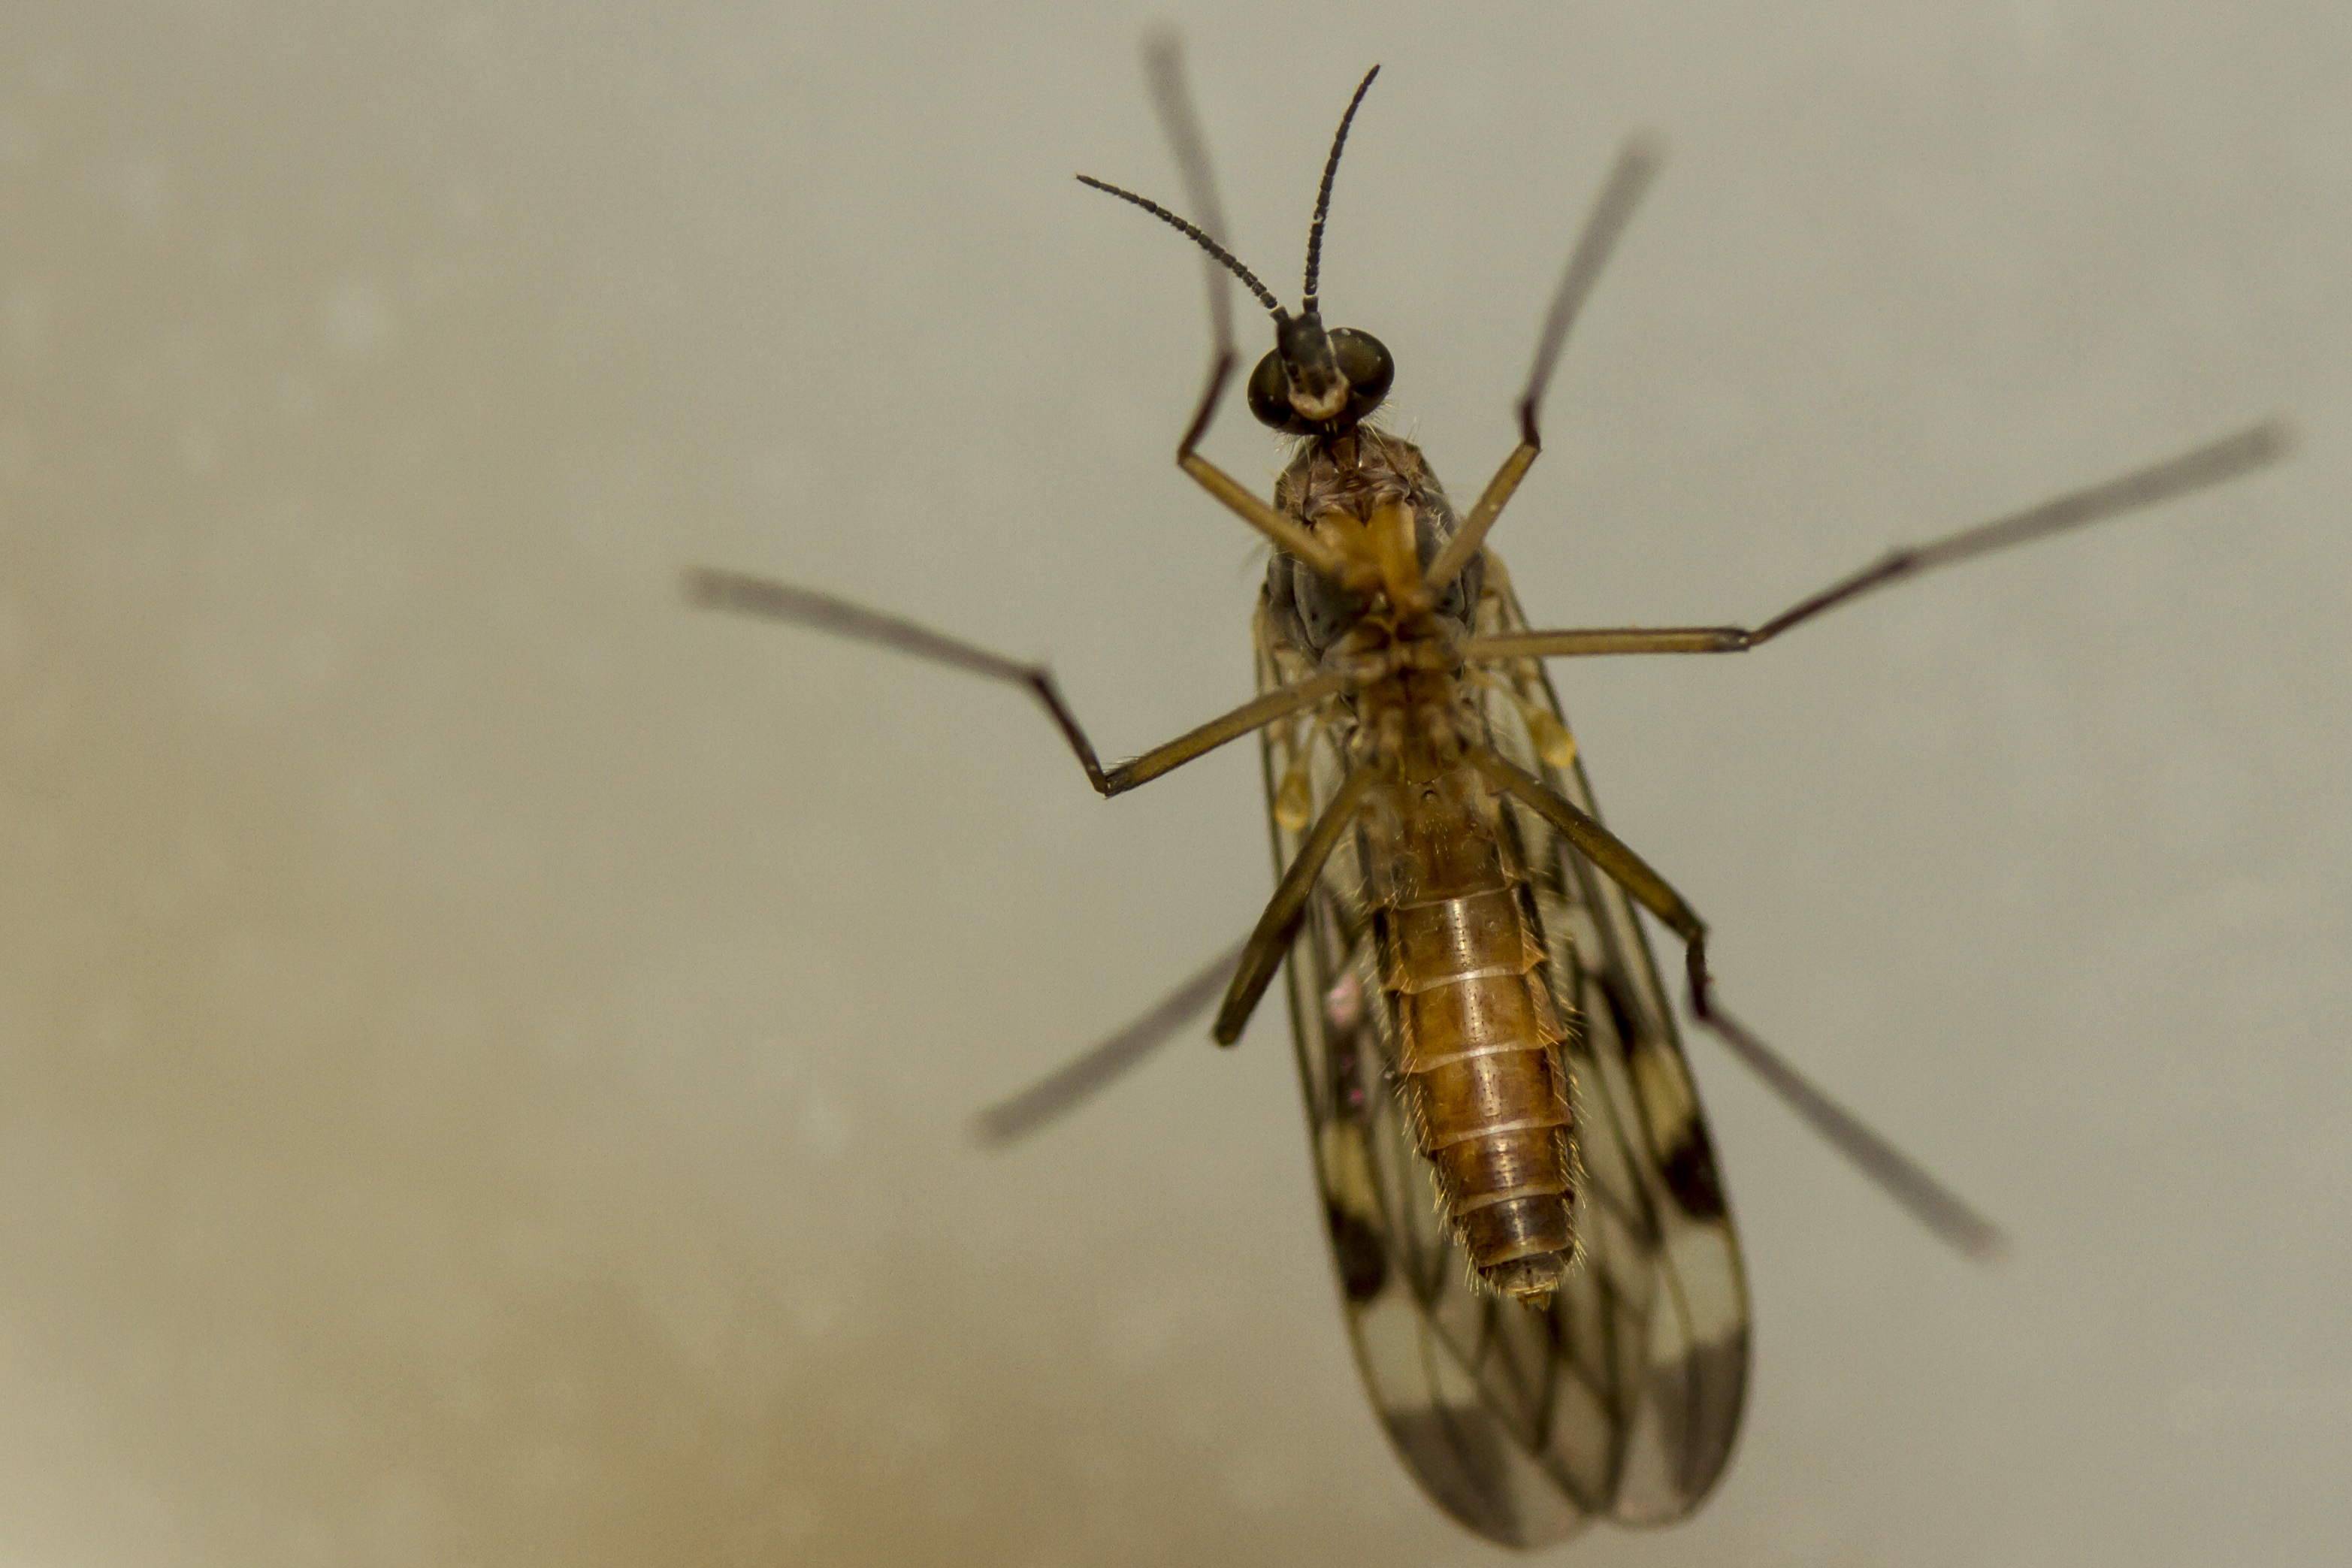
fly, insect, macro, garden, fauna, invertebrate, close up, outdoors, canon7d, wasp, pest, nikkvalentine, peterborough, hbbbt, canon60mmmacrousm, macro photography, arthropod, sylvicolafenestralis, true bugs